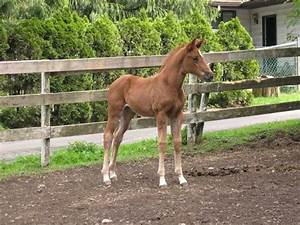
Label: cavallo